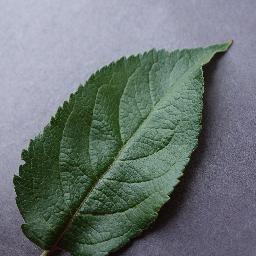
Label: Apple___healthy